1804 dollar

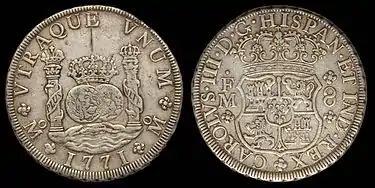
The Spanish milled dollar was declared legal tender in the United States in 1793.

The Coinage Act of 1792, the legislation which provided for the establishment of the Mint of the United States (today the United States Mint), authorized coinage of multiple denominations of gold, silver and copper coins. According to the act, the dollar, or "unit", was to "be of the value of a Spanish milled dollar as the same is now current, and to contain three hundred and seventy-one grains and four sixteenth parts of a grain of pure, or four hundred and sixteen grains of standard silver". The act went on to state that the coin would be struck in an alloy consisting of 89.2 percent silver and 10.8 percent copper. The purity and weight standards outlined in the Act were based on the mean of several assays conducted on Spanish milled dollars. However, the dollars were mandated by Spanish law to contain 90.2 percent silver, and most of the unworn examples in circulation in the United States at the time contained approximately more than the silver dollars authorized by the Act. In 1793, President George Washington signed into law a bill which declared Spanish milled dollars legal tender, provided that they weighed no less than , which meant that at the lowest weight allowed by law, the Spanish dollars would contain approximately 0.5 percent less silver than the United States dollar coins. As a result, the United States silver dollars and unworn Spanish dollars were largely forced out of circulation in accordance with Gresham's law; the lighter Spanish dollars were shipped in quantity for circulation in the United States, while the heavier pieces would be turned in to the Philadelphia Mint to be recoined into United States coinage to take advantage of the discrepancy in weight. At that time, silver bullion was supplied to the Mint exclusively by private depositors, who, according to the Coinage Act of 1792, had the right to have their bullion coined free of charge. As large silver coins were a preferred method of commerce throughout the world, especially China, a considerable number of the United States dollars requested by silver depositors were exported to satisfy that demand.